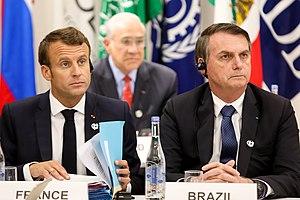
Raoni Metuktire, de son vrai nom Ropni Metyktire, est l'un des grands chefs du peuple kayapo vivant au cœur du territoire indigène de Capoto-Jarina, terre indigène homologuée protégée sur le territoire du Brésil, et une figure internationale emblématique de la lutte pour la préservation de la forêt amazonienne et de la culture indigène.